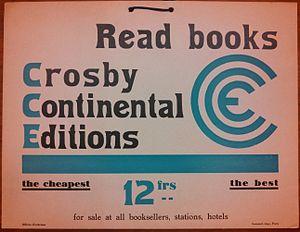
The Black Sun Press est une maison d'édition créée par Caresse et Harry Crosby à Paris en 1927. Elle publia principalement des textes littéraires en langue anglaise, et cessa progressivement ses activités à partir des années 1940.